Eurovent

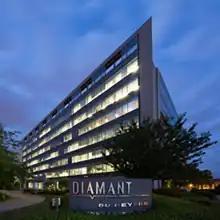

Eurovent is a European organization representing the heating, ventilation, air conditioning and refrigeration industry. The majority of the members are small and medium-sized manufacturers.